Eraserheads

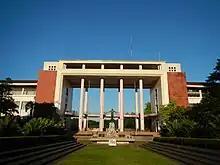
U.P. Diliman where all members of the band attended.

The members of Eraserheads met while attending University of the Philippines Diliman in Quezon City in 1989. Vocalist Ely Buendia previously had two college bands, Bluidie Tryste and Sunday School, and was a year above drummer Raimund Marasigan (also a session drummer for Sunday School), bassist Buddy Zabala, and guitarist Marcus Adoro; the three were part of another college band named Curfew. Ely posted an audition notice for a new band on a university message board, of which only Raimund, Buddy, and Marcus showed up. The new band called themselves Eraserheads after the David Lynch film "Eraserhead" (1977).